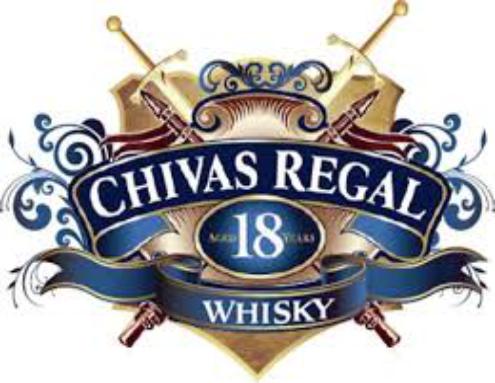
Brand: CHIVAS REGAL
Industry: Food